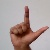
The image shows a hand gesture representing the letter 'L' in Indian Sign Language.